Ardh

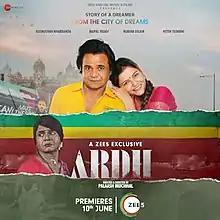
Official release poster

Ardh is an Indian Hindi-language drama film written and directed by Palash Muchhal. It stars Rajpal Yadav and Rubina Dilaik. The film premiered on ZEE5 on 10 June 2022.